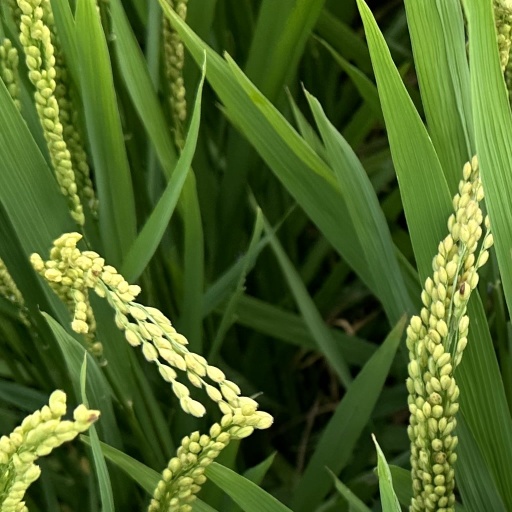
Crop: rice